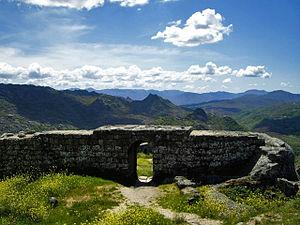
Cet article recense les monuments nationaux du district de Viana do Castelo, au Portugal.